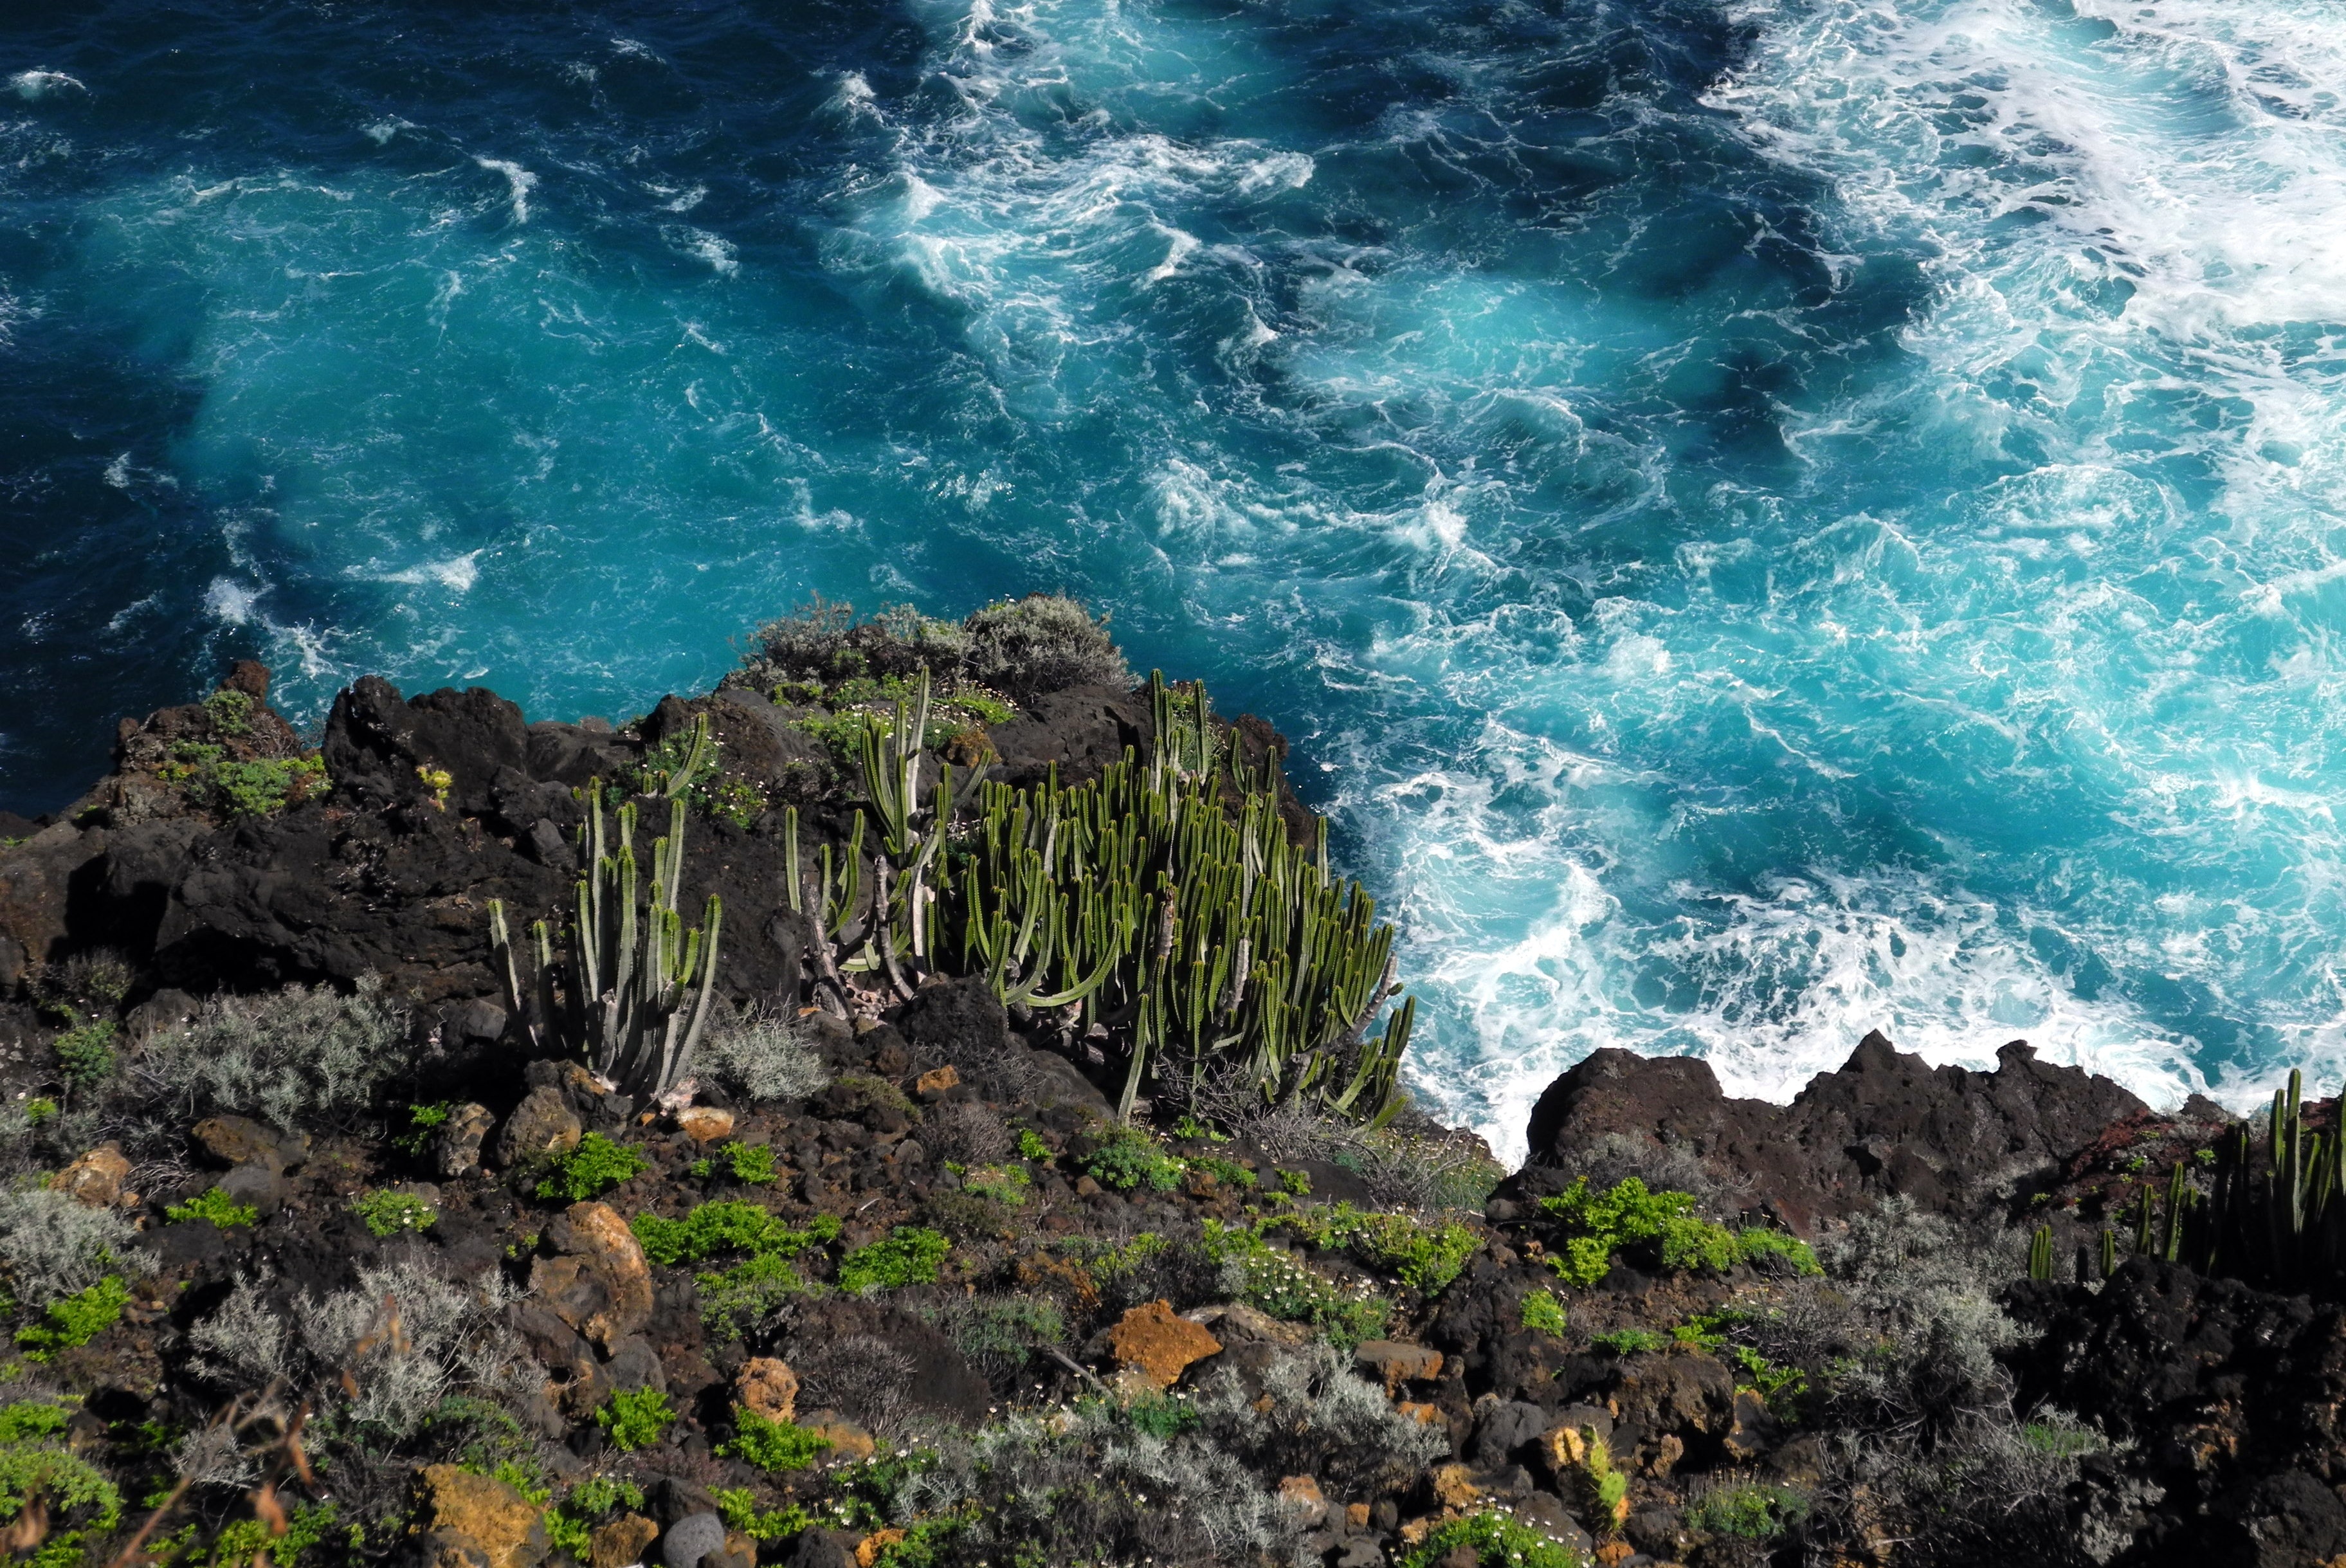
sea, coast, water, nature, rock, ocean, wave, view, cliff, bay, terrain, waves, earth, water feature, geological phenomenon, wind wave